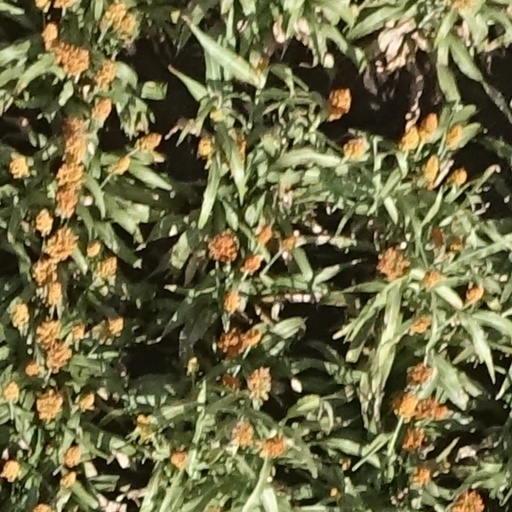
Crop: sorghum